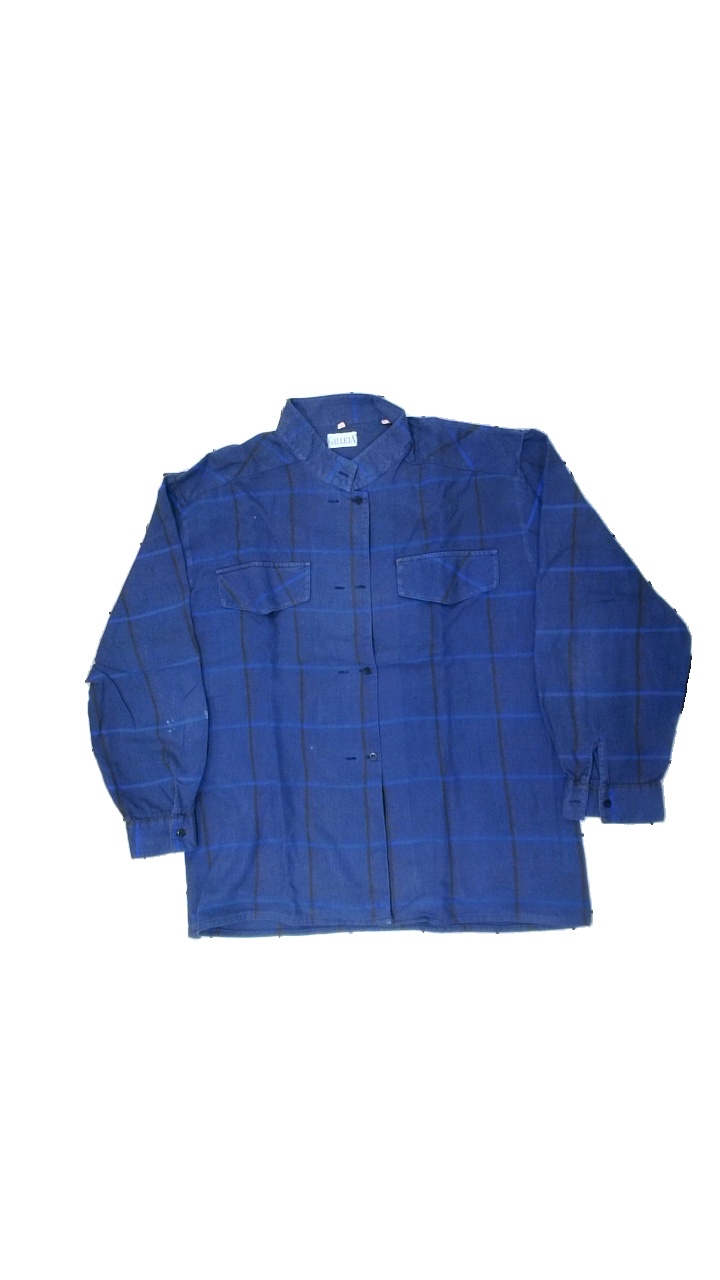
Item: Shirt (Ladies)
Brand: Missing
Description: Blue and black plaid women's shirt from Gallicia, size 42. Poor condition.
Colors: Blue, Black
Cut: Regular, Turtle neck
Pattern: Other
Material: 65% cott, 35% visc
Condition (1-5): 3
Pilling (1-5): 2
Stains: Minor
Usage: Export
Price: <50